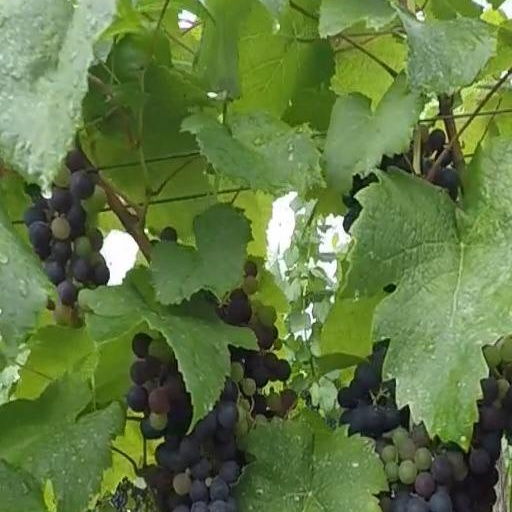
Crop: grape